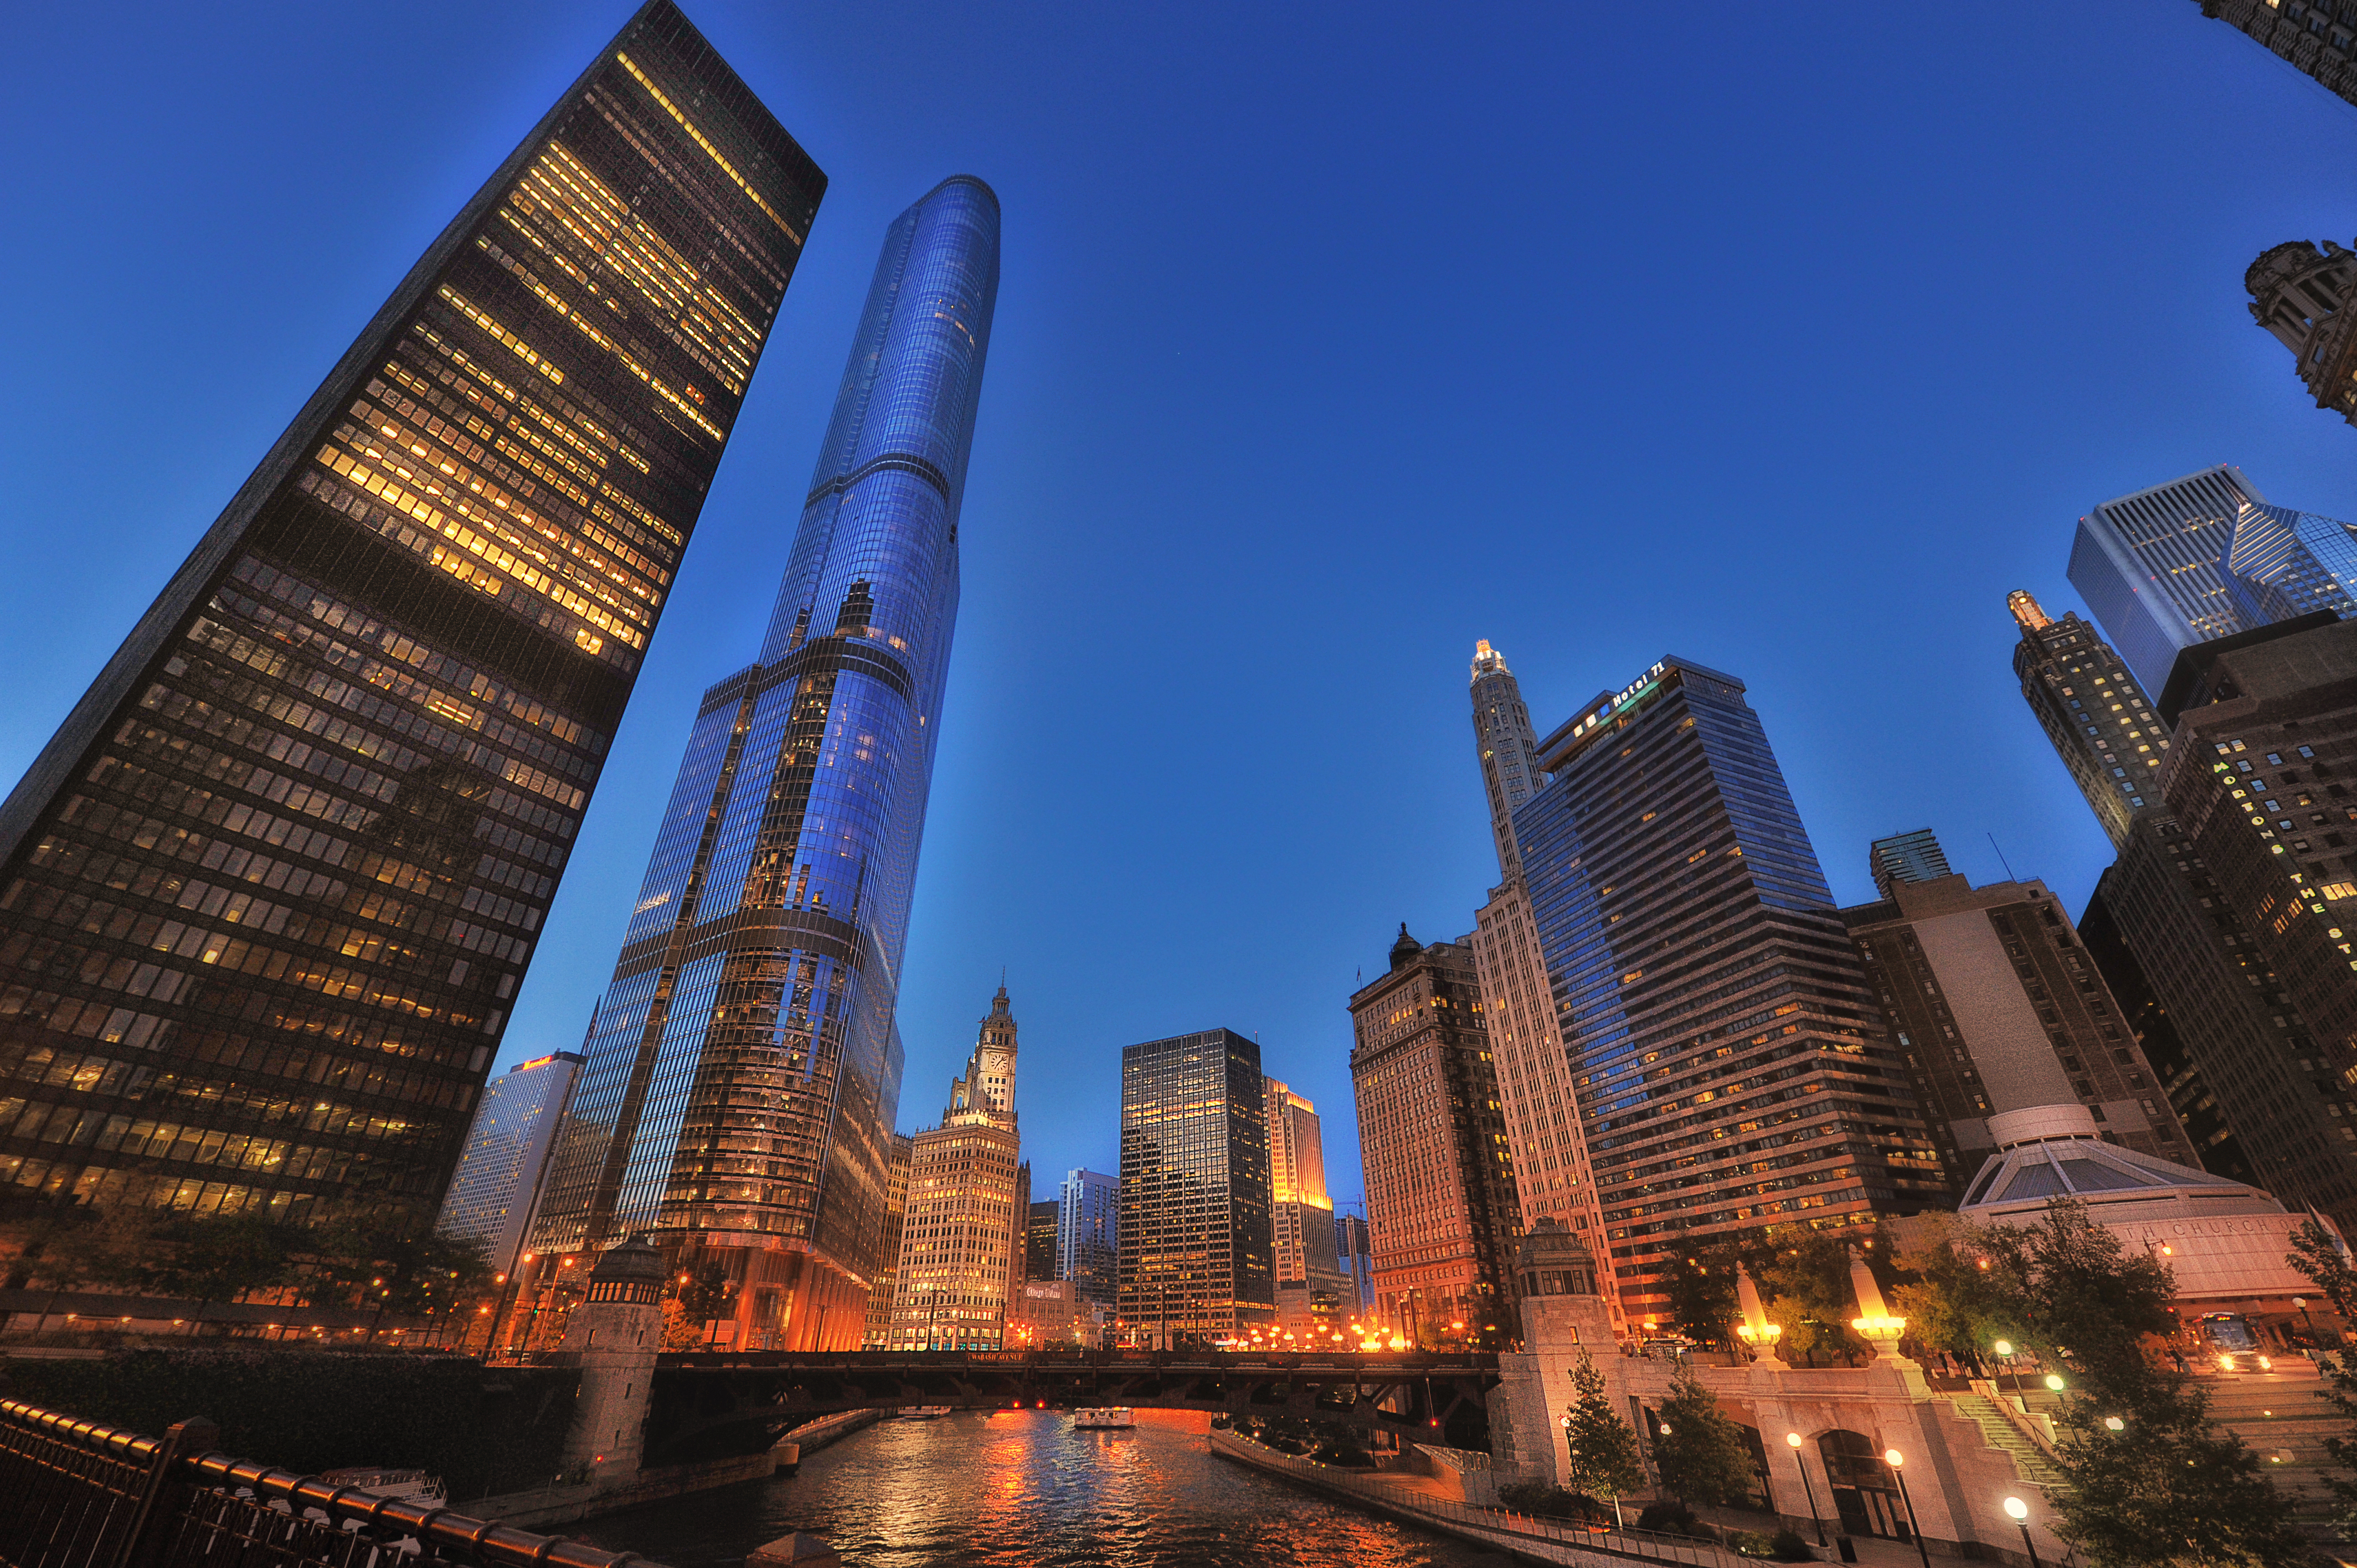
architecture, bridge, skyline, night, city, skyscraper, urban, cityscape, downtown, dusk, evening, reflection, tower, landmark, tower block, metropolis, urban area, human settlement, metropolitan area